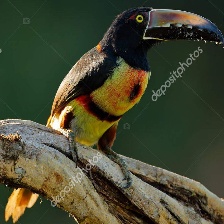
Species: COLLARED ARACARI
Scientific name: PTEROGLOSSUS TORQUATUS
ImageNet parent category: toucan